Wake Forest University

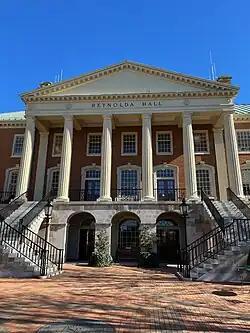
Reynolda Hall

The School of Medicine moved to Winston-Salem (then North Carolina's second-largest city) in 1941 under the supervision of Dean Coy Cornelius Carpenter, who guided the school through the transition from a two-year to a four-year program. The school then became the Bowman Gray School of Medicine. The following year, 1942, Wake Forest admitted its first female undergraduate students, after World War II dramatically depleted the pool of male students.